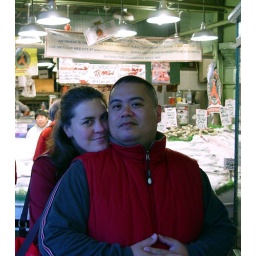
I love this shot still from in front of the fish market :)